Angels Rest Cluster

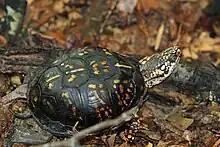
Eastern Box Turtle

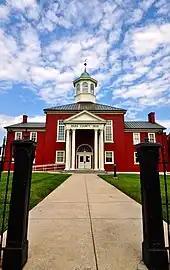
Giles County Courthouse - Front View

The cluster's large tract of land supports species, such as black bear and some bird species, that require extensive tracts of unbroken forest for survival. Many species are at risk when their habitat becomes fragmented. For example, the cluster provides habitat for the Woodland Box Turtle which is common in Virginia. But highway kills, population fragmentation, and collecting for the pet trade, have raised concern about maintaining a sustainable population. A habitat, sufficiently large for a population of reproductive adults, is needed for their continued existence.